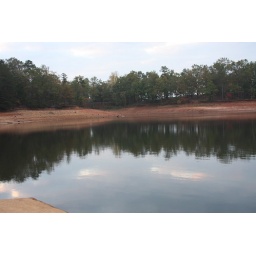
Notice the brown shadows in the water